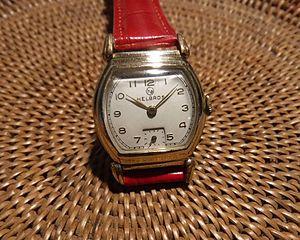
Une montre tonneau